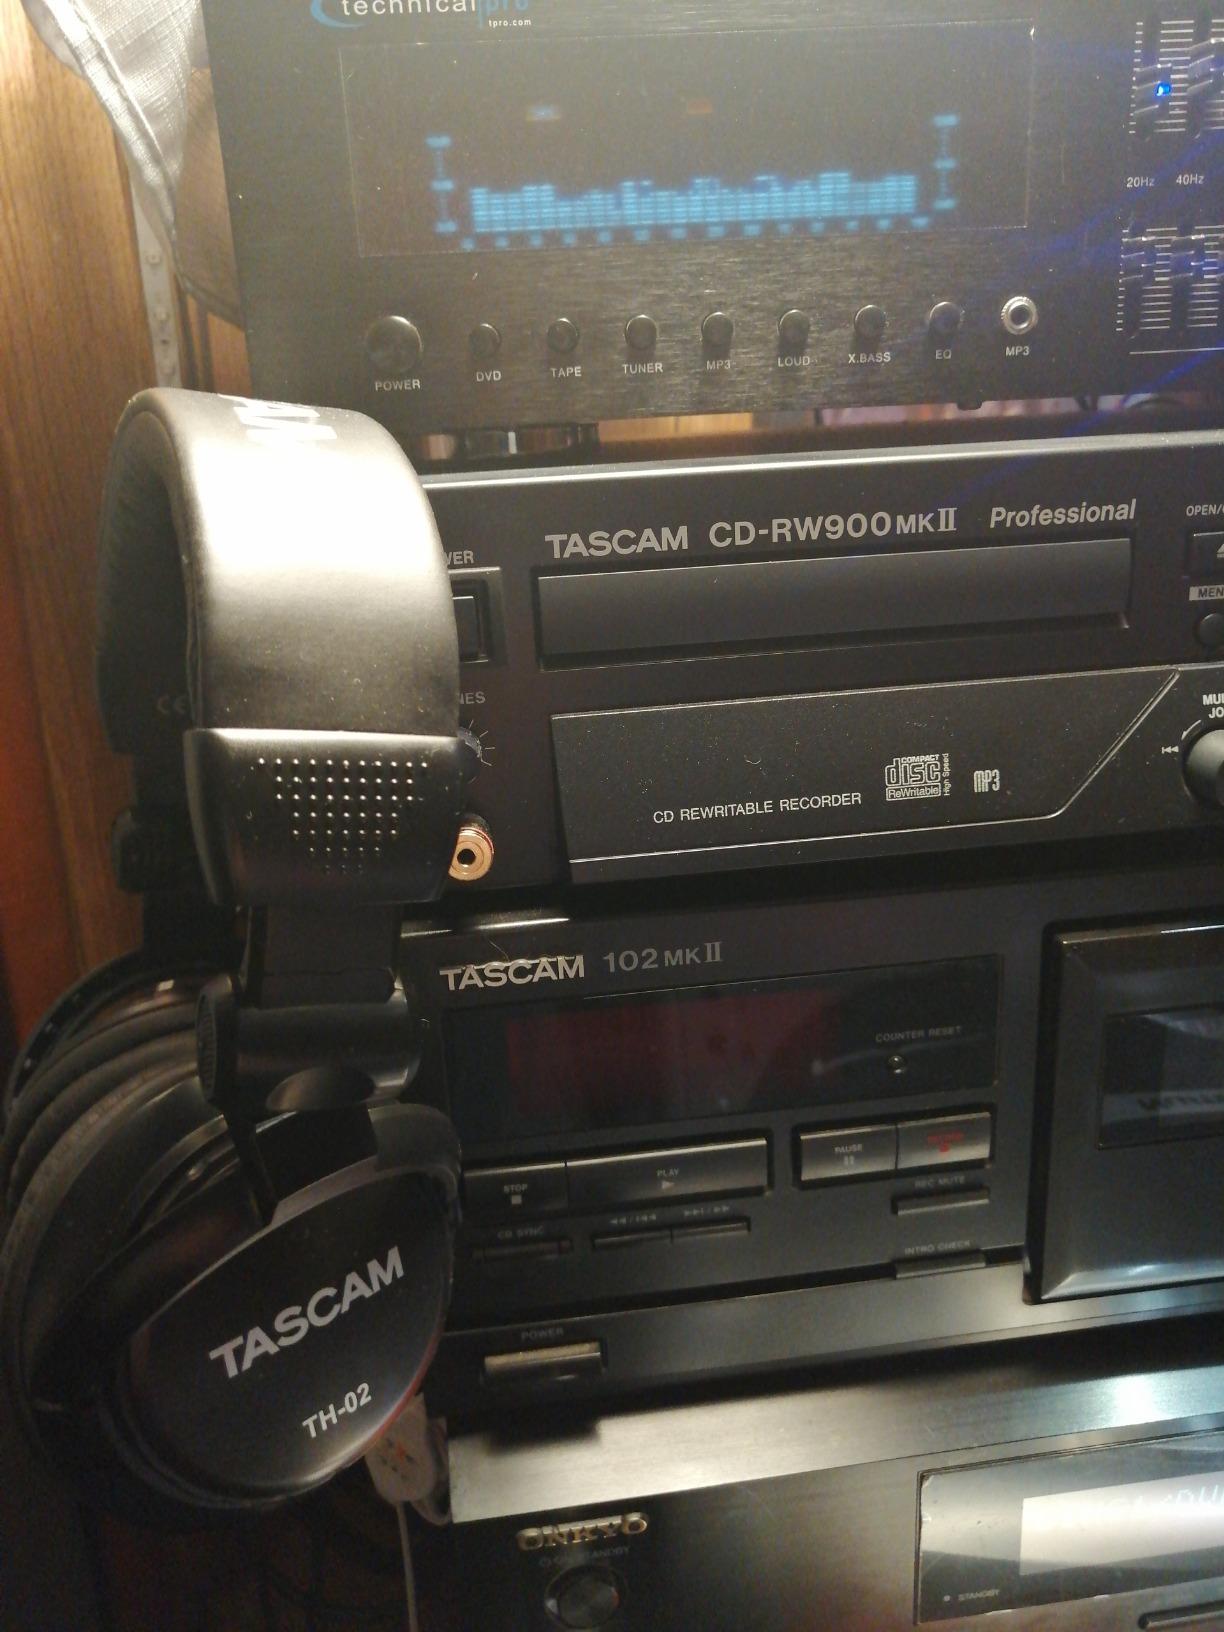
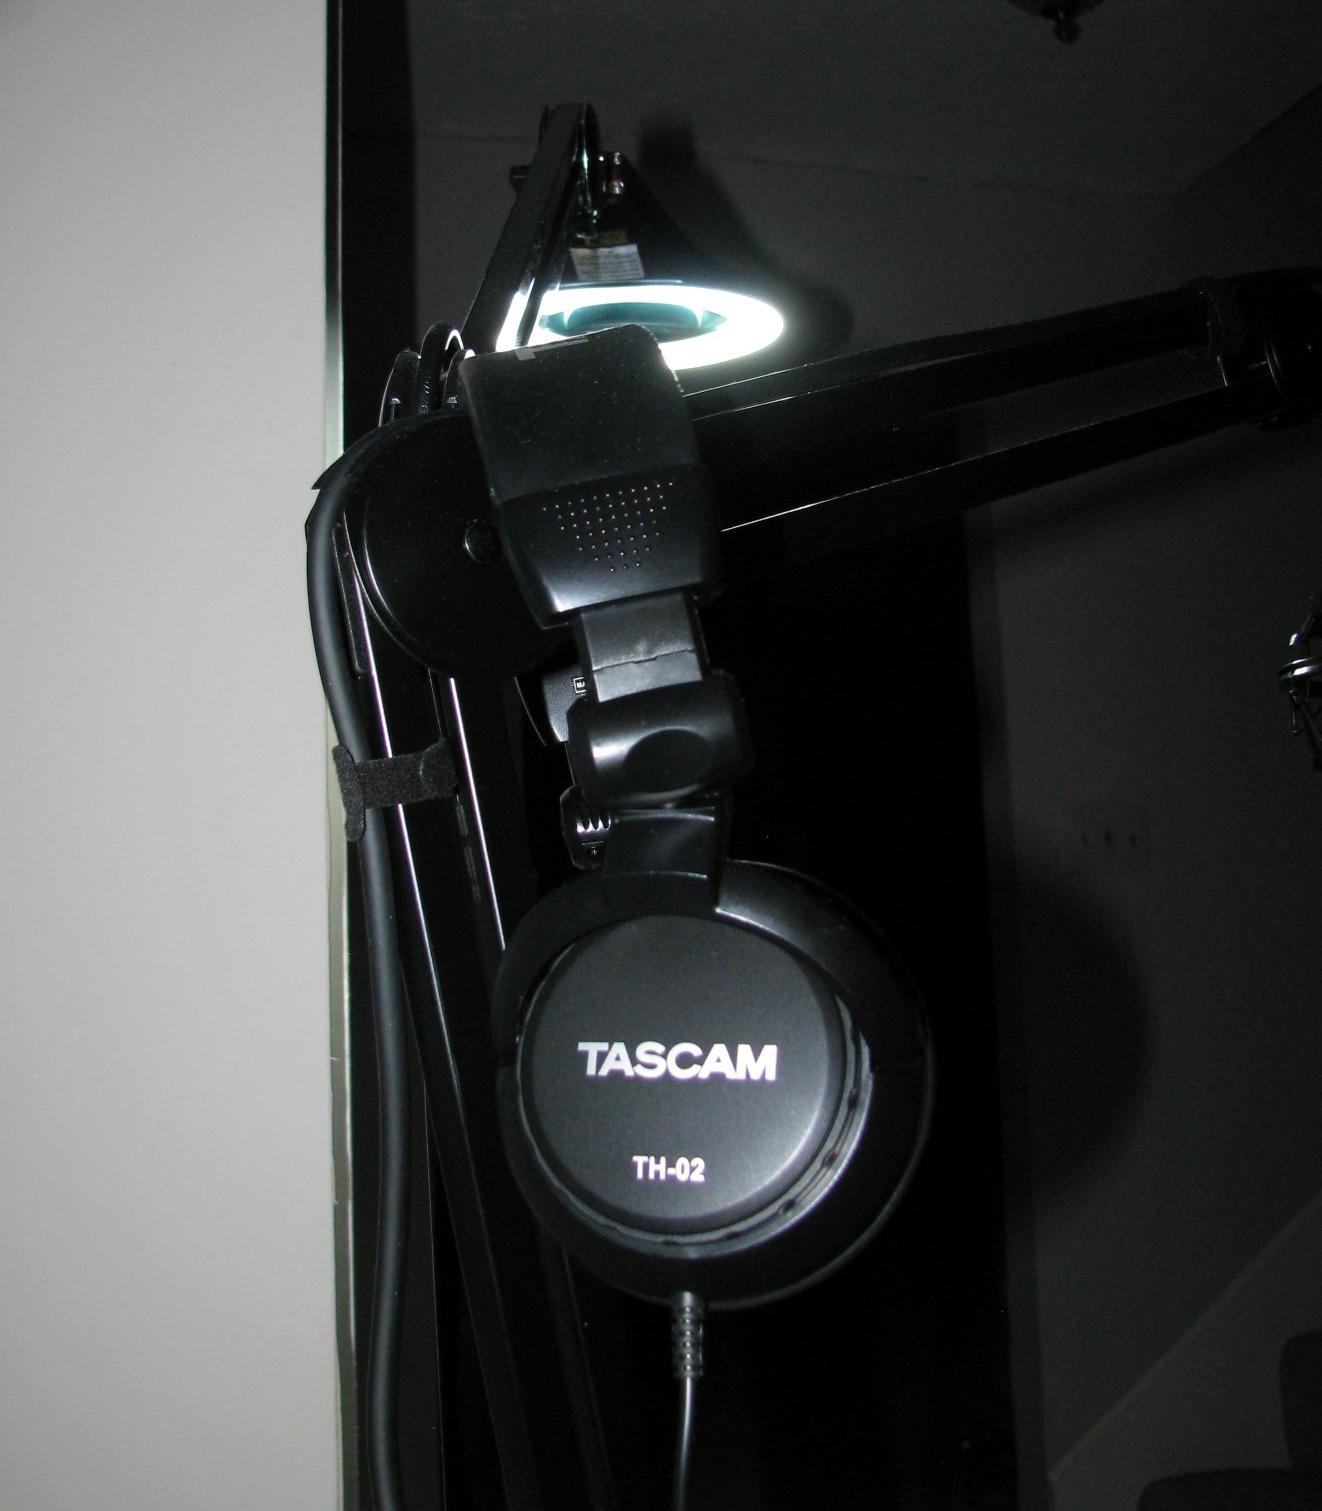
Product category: headphones
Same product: yes